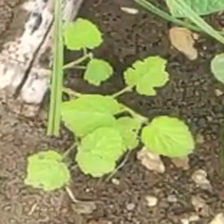
Weed species: Little_Mallow(Malva parviflora)